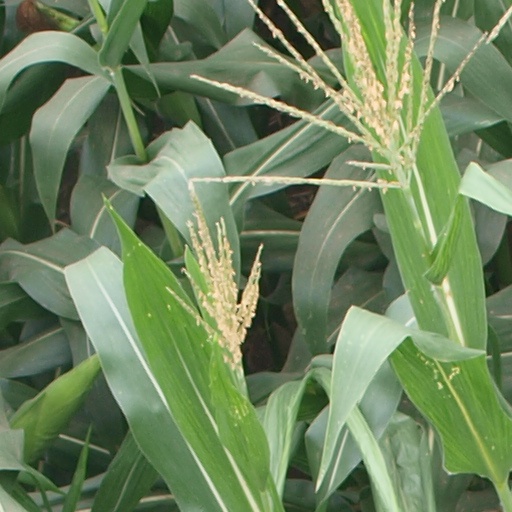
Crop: maize; corn